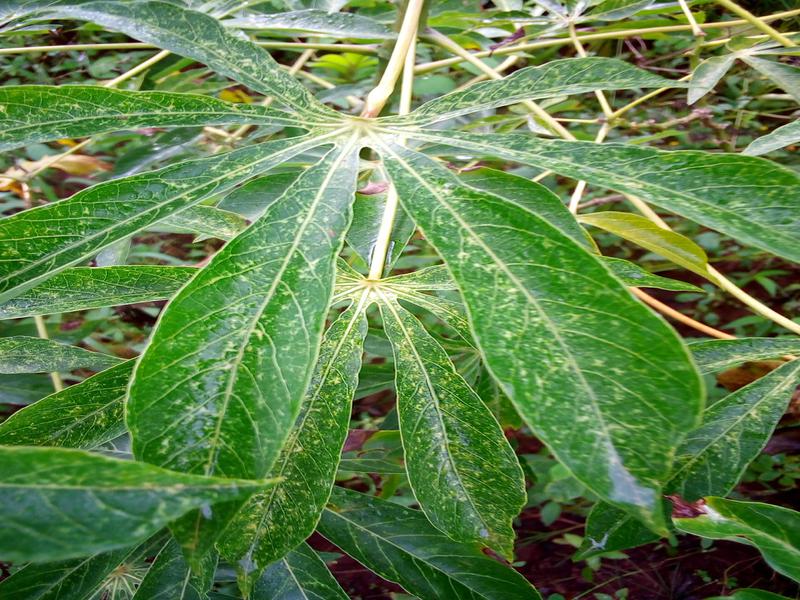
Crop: cassava
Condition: green_mottle